Pieter Devos

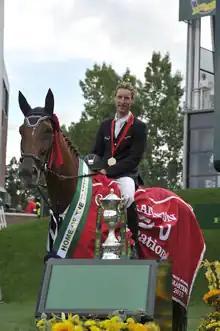
Devos and Candy after winning the $1 million Grand Prix at Spruce Meadows

Pieter Devos (born 8 February 1986) is a Belgian show jumping rider from Diest. He is a regular on the Belgian team and has won team gold medals at the 2019 European Championships in Rotterdam (NEL) and 2018 FEI Nations Cup Final in Barcelona (ESP), both on Claire Z. He runs his family's fruit farm and he and his brother share Devos Stables BVBA. He married Caroline Poels in 2015 and the couple have a daughter, Lisa, born in 2017, and a son, Vic, born in 2019.